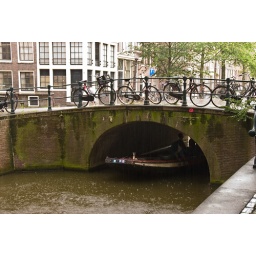
This canal boat seeks refuge from a rain shower under this bridge